2016–17 Formula E Championship

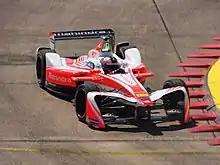

Duval and Engel missed the Paris ePrix because of a DTM commitment at the Lausitzring and were replaced by Toyota WEC driver Mike Conway and Formula V8 3.5 Series champion Tom Dillmann. In qualifying Buemi became the first driver to achieve his second pole position of the season. Buemi blocked an overtake by Vergne to maintain the lead at the start. After the first lap passed without incident, the field established themselves and the first on-track battles commenced. Upfront, Buemi led Vergne by one second as Gutiérrez lost positions because he was slower than the leaders. After passing Dillmann, Antonio Félix da Costa gained on di Grassi and overtook him; di Grassi remained close behind Félix da Costa.